Asti

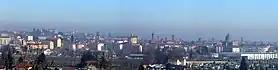
Panoramic view of Asti

Asti is a "comune" (municipality) of 74,348 inhabitants (1–1–2021) located in the Italian region of Piedmont, about east of Turin, in the plain of the Tanaro River. It is the capital of the province of Asti and it is deemed to be the modern capital of Montferrat.